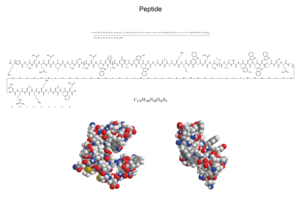
Différentes visualisation d'un peptide.
Un peptide est un polymère d’acides aminés reliés entre eux par des liaisons peptidiques.